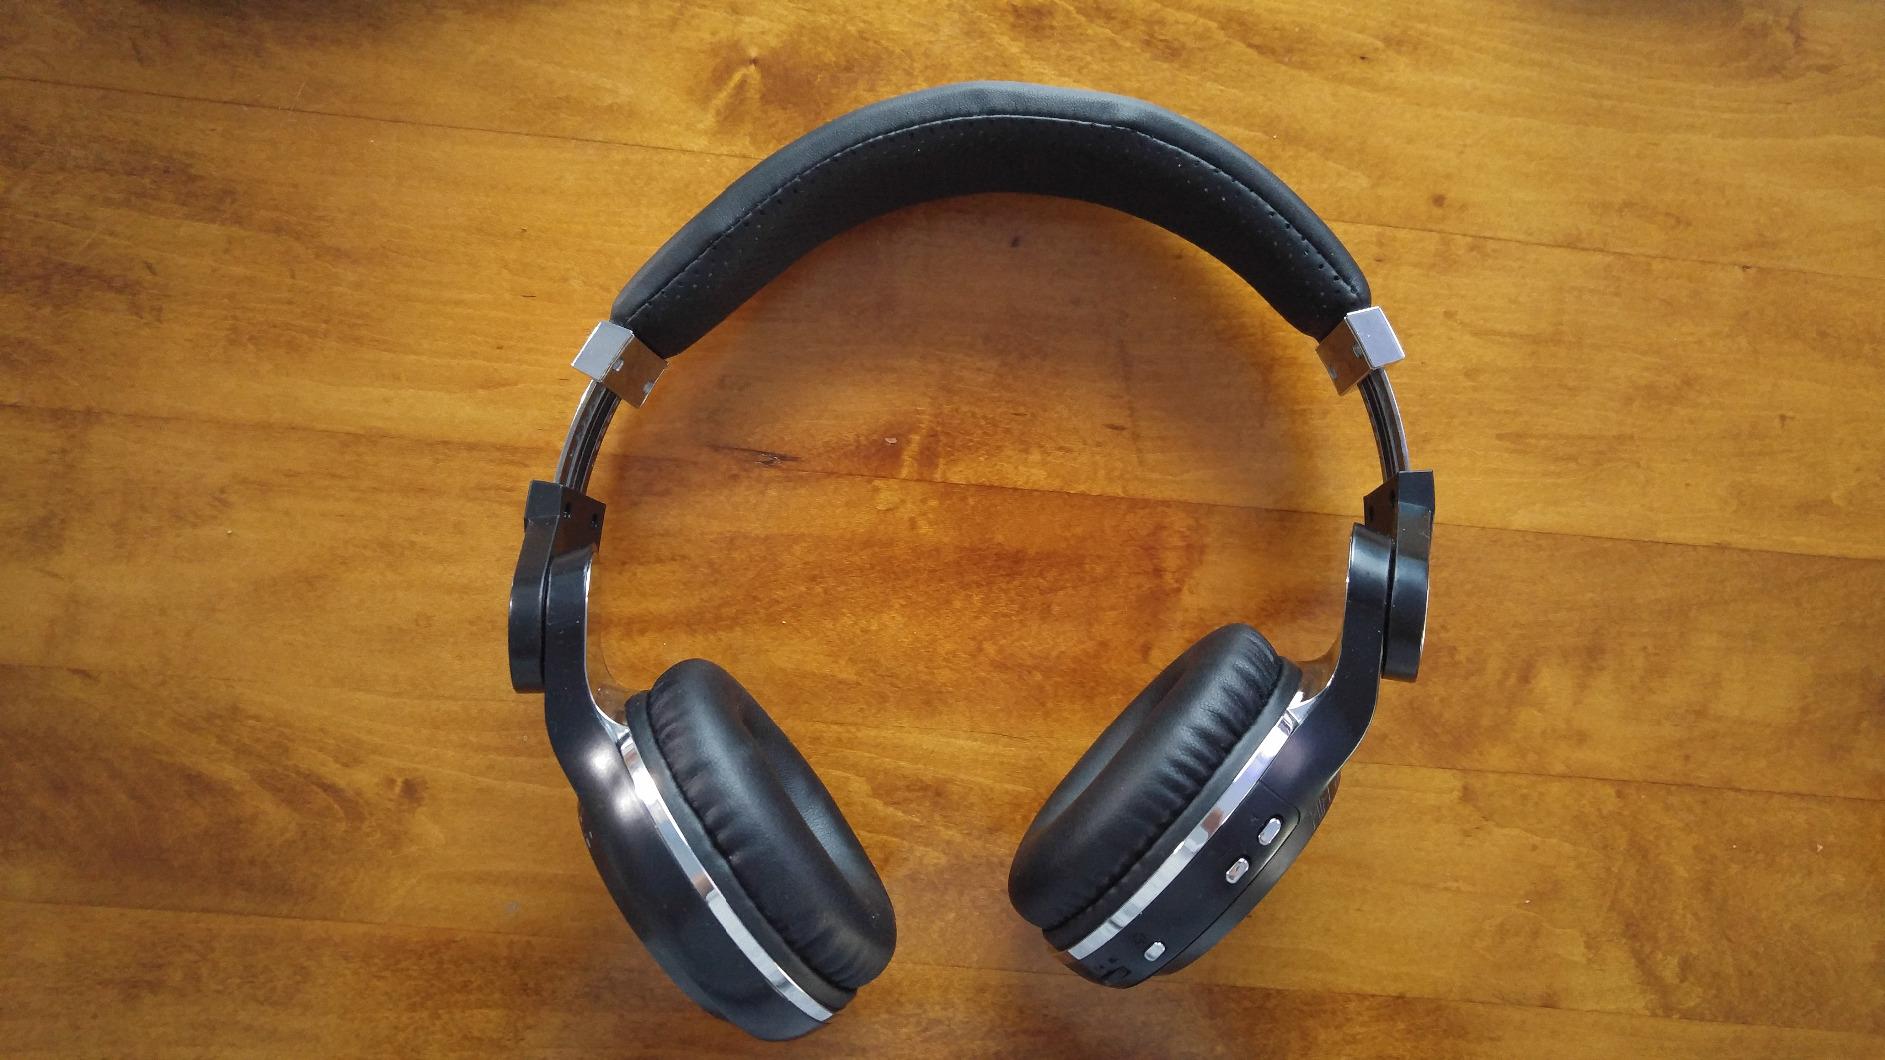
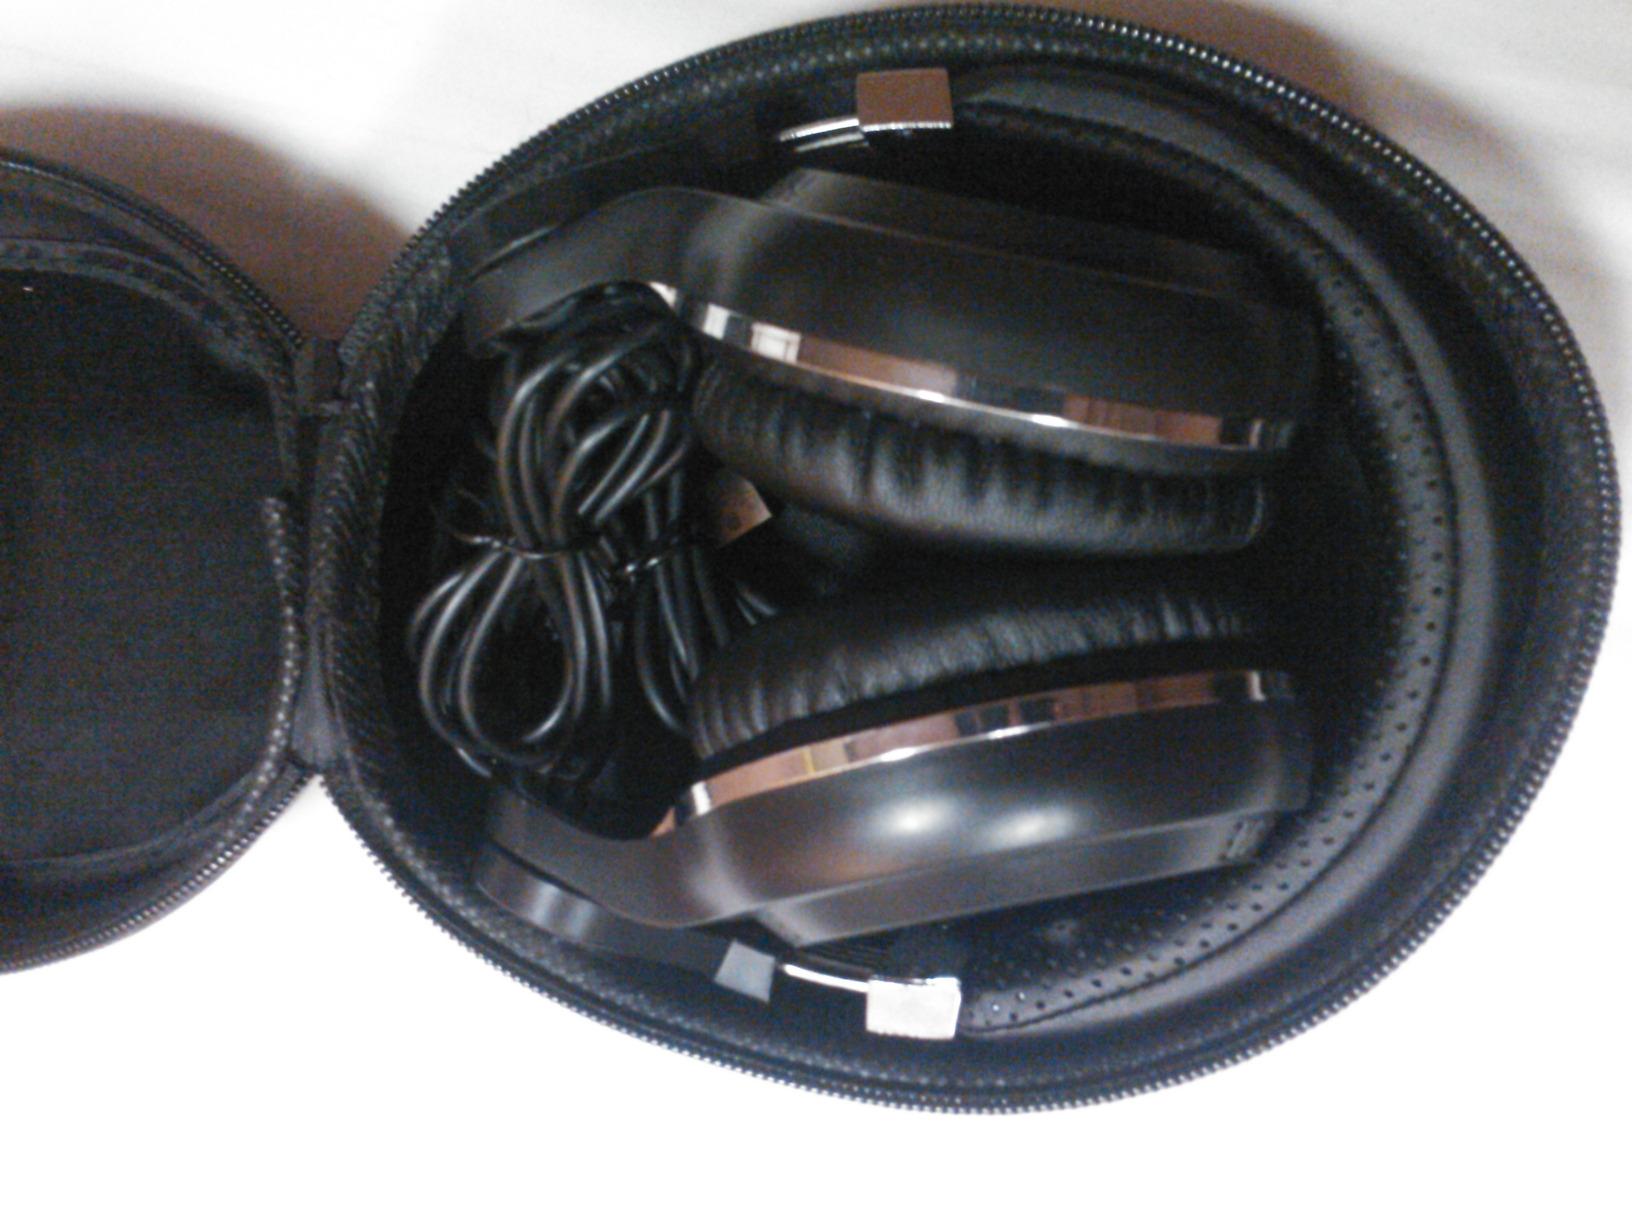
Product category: headphones
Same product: yes